Liverpool

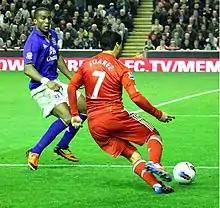
The Merseyside derby is the football match between the two biggest clubs in the city; Liverpool in red and Everton in blue

The Port of Liverpool connects passengers and freight to Liverpool from all around the world. Passenger ferry services depart from the city across the Irish Sea to Belfast and the Isle of Man. Services are provided by several companies, including the Isle of Man Steam Packet Company, P&O Ferries and Stena Line.